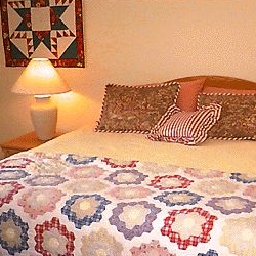
Room type: bedroom